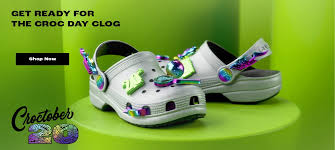
Label: Clog